W. T. Hutchens Building

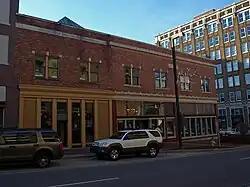
The building in December 2009

The W. T. Hutchens Building is a historic commercial building in Huntsville, Alabama, United States. A three-bay building on the corner of Jefferson Street and Clinton Avenue, the two corner bays were built in 1916 and the third built in a nearly identical style in 1921. It was built in the Early Commercial brick style, which departed from highly ornamented, vertically-oriented Victorian styles, instead emphasizing horizontal orientation by using strong horizontal courses and shorter, wider windows. It contrasts with the later Terry Hutchens Building, across Clinton Avenue, which is representative of later, again vertically-oriented Gothic Revival styles.